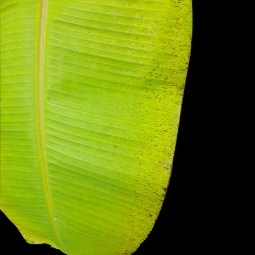
Label: Sulphur